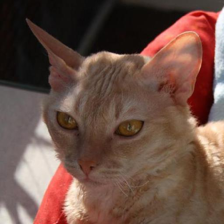
Label: animals